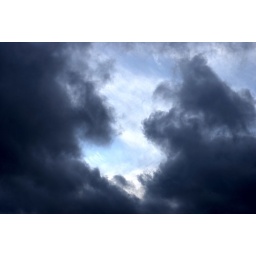
The last spec of blue sky before a light snow storm moved in